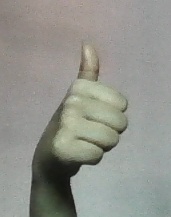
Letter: aleff